Georgy Lobov

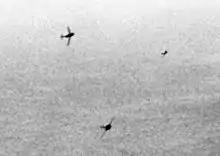
MiG-15s curving in to attack USAF B-29s during the Korean War, 1951.

After the war, Lobov commanded a division until September 1945, then was sent to study. In 1946, he completed a six-month advanced training course for the commanders of aviation divisions at the Air Force Academy. Since May 1946, he commanded the 303rd Fighter Aviation Division in the 1st Air Army of the Belarusian Military District. In September 1948, the division was transferred to the 19th Air Defense Fighter Army of the Moscow Air Defense District. After the outbreak of the Korean War in June 1950, the 303rd FAD was transferred to the Soviet Far East, and later to airfields in northern China.